Zhou Baozhong

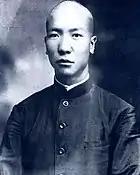
Zhou Baozhong (1920s)

In February 1917, at the age of 15, he joined the army and participated in the Constitutional Protection Movement. From November 1922 to 1924, he studied military at the Yunnan Military Academy. In 1924, he graduated from Yunnan Jiangwu School.